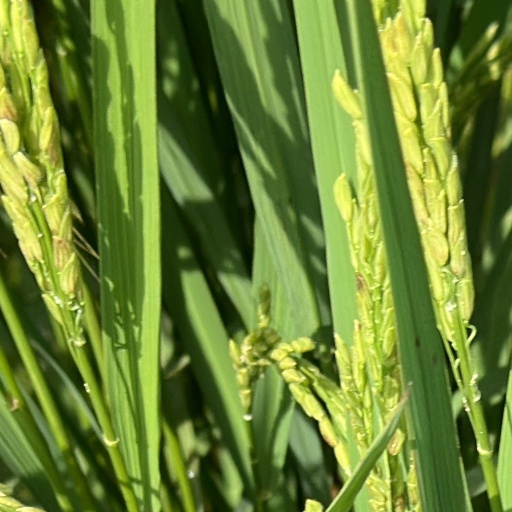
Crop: rice